Syndy Emade

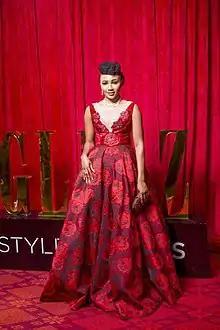
Emade at Glitz Style Awards in Ghana, August 2017

Syndy Emade (born Elone Synthia Emade; 21 November 1993) is a Cameroonian actress, model and movie producer. She is the Cameroonian brand ambassador for the app InstaVoice Celeb. She is the owner of Blue Rain Entertainment, a movie production company. She has produced a couple of movies amongst which are "A Man for the Weekend" and "Rose on The Grave". She made her international career debut in the Nigerian film industry (Nollywood) in 2016, in the movie “Why I Hate Sunshine”. In 2017, she has been listed second most active Cameroonian actress, according to an online movie streaming channel Njoka TV for African entertainment. She was awarded best Cameroonian actress in Scoos Academy Award 2017. She won the 2014 edition Cameroon Miss Heritage Award.